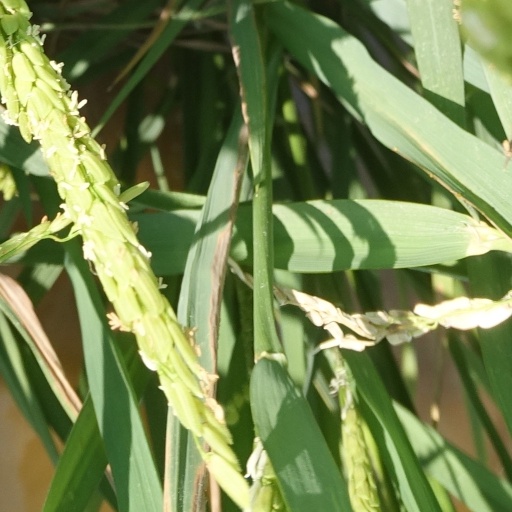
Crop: rice